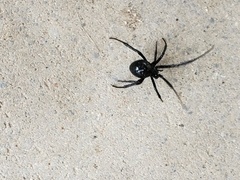
Species: Lactrodectus_hesperus